Giritli Ali Aziz Efendi

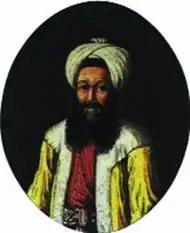
Giritli Ali Aziz Efendi

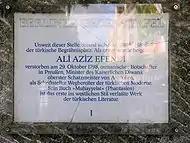
Memorial plaque for Ali Aziz Efendi and the former Turkish cemetery (at this place) in Berlin-Kreuzberg

Giritli Ali Aziz Efendi (1749, in Kandiye (Heraklion) – 29 October 1798, in Berlin) was a late-18th century Ottoman ambassador and author. He is best known for his novel "Muhayyelât" ("Imaginations"), a unique work of fiction blending personal and fantastic themes, well in the current of the traditional Ottoman prose, but also exhibiting influences from Western literature.